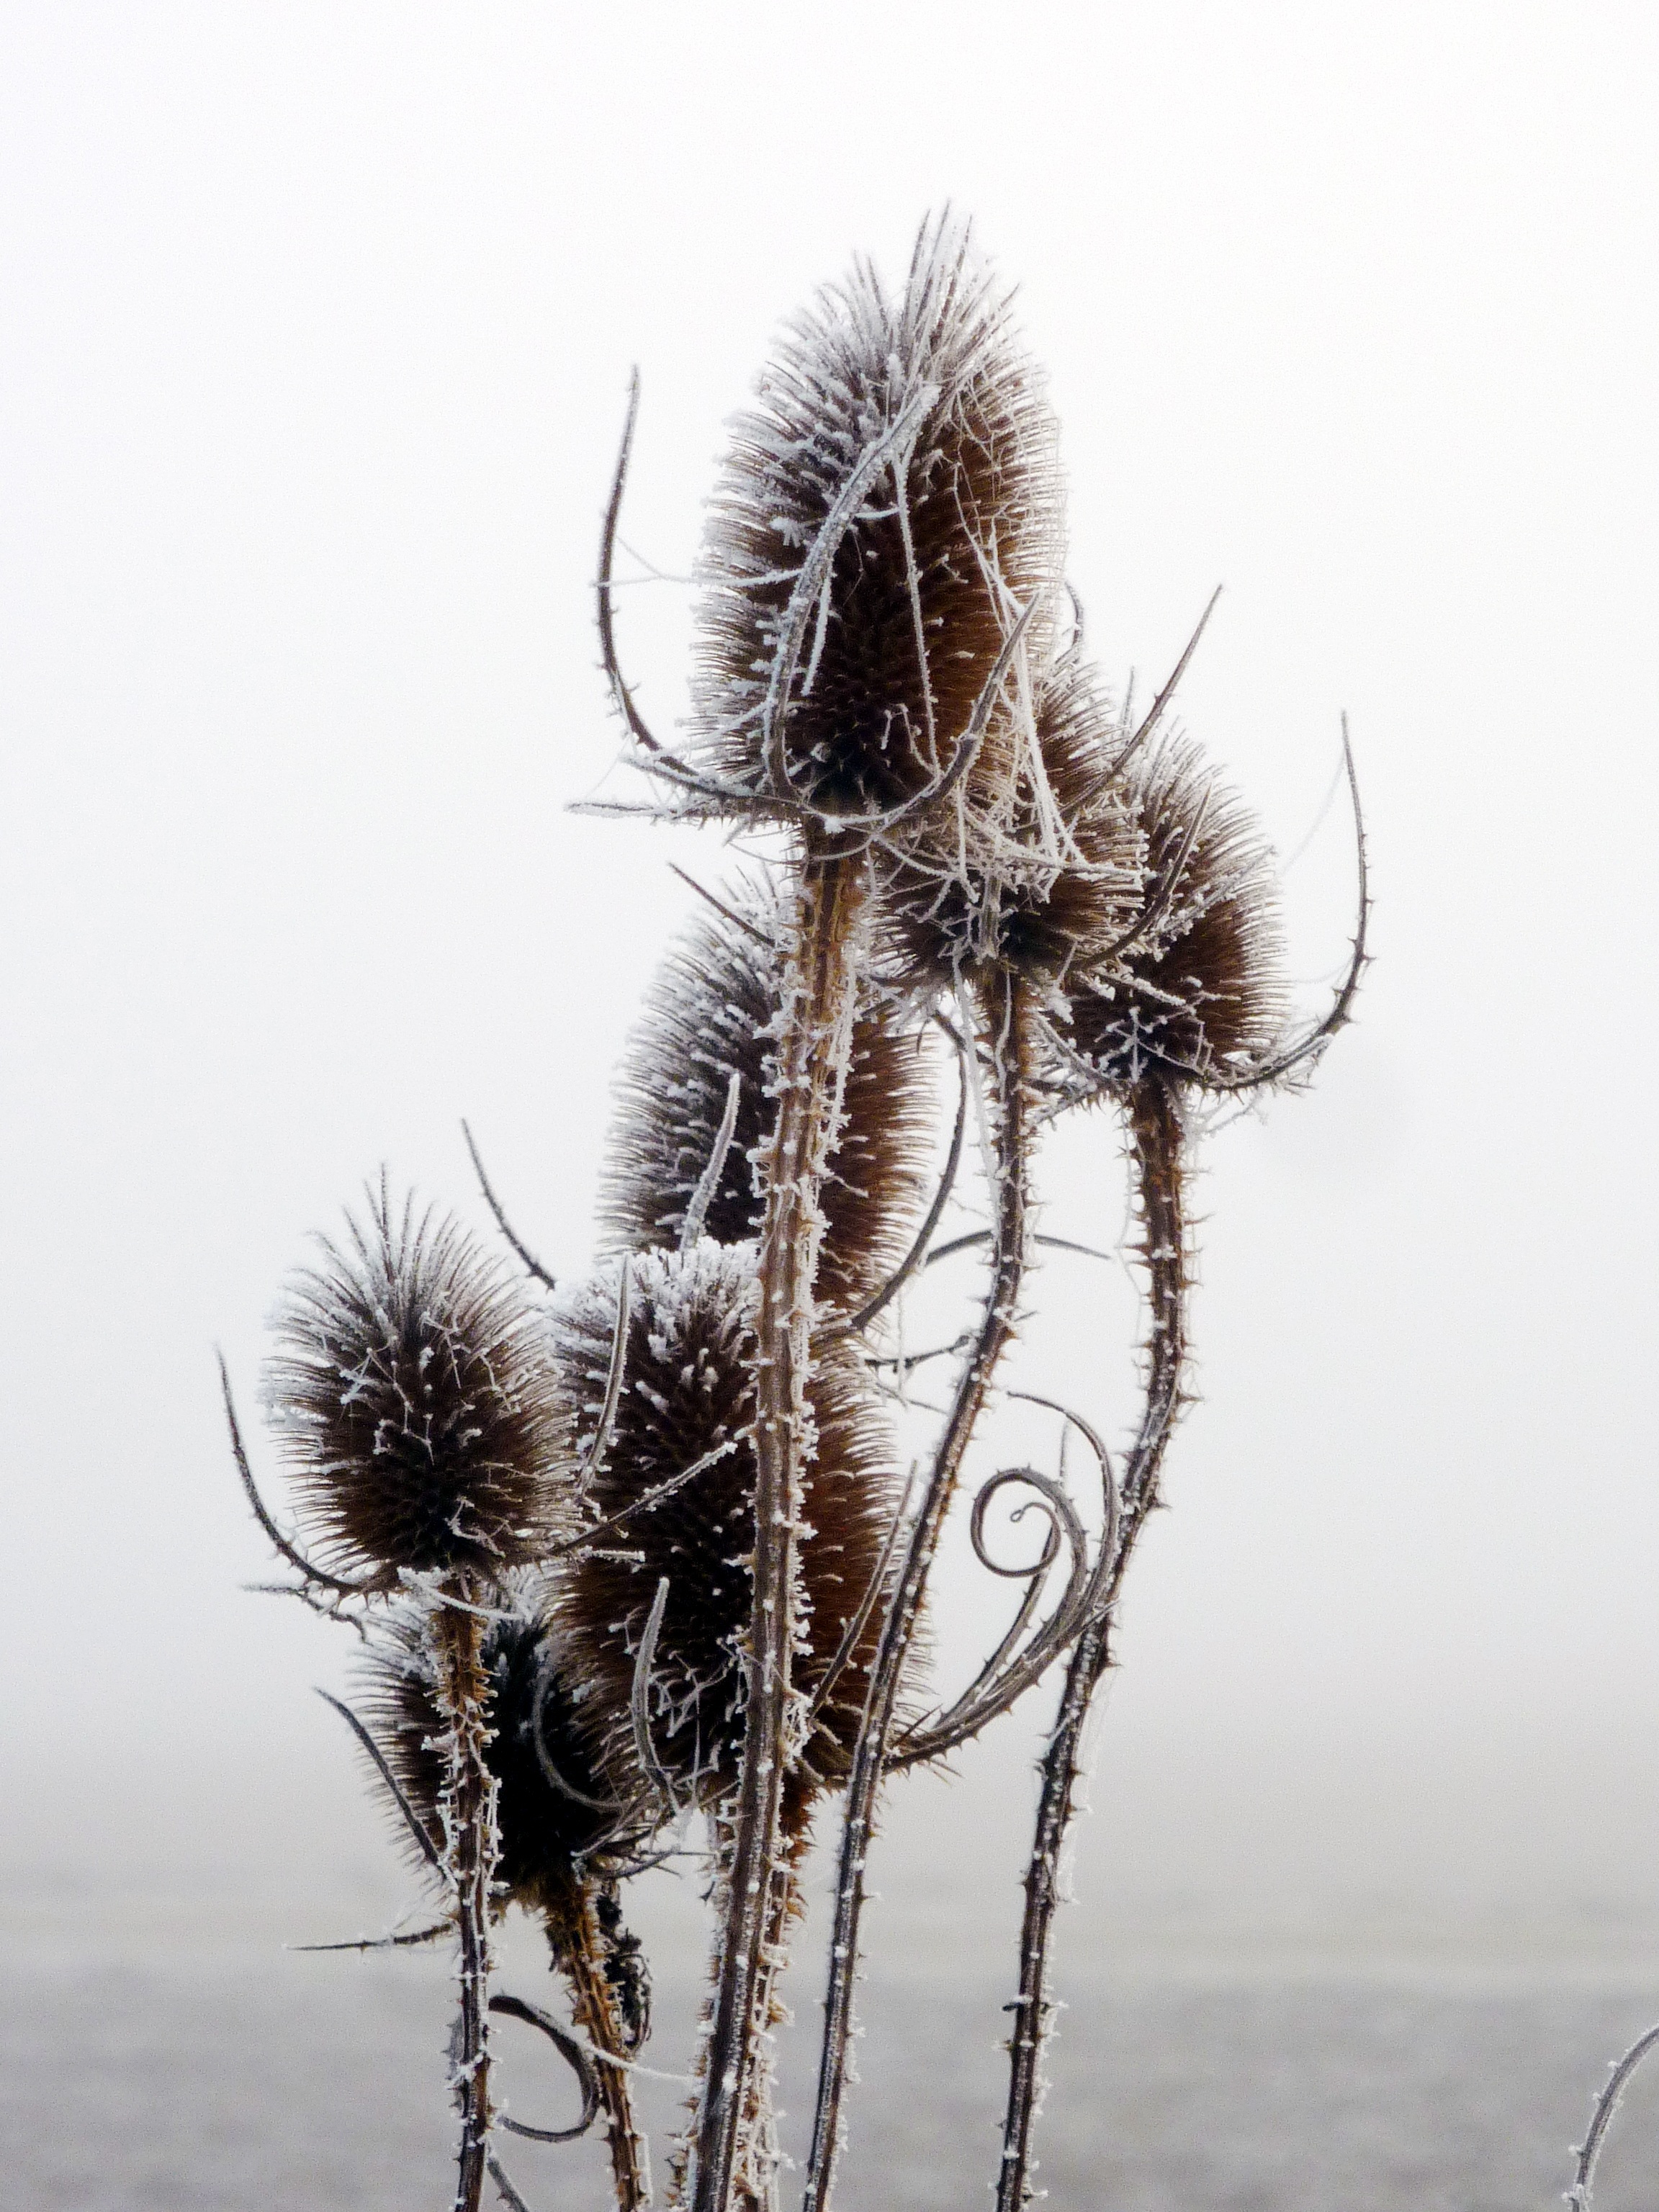
landscape, nature, branch, snow, cold, winter, plant, sky, flower, frost, season, twig, close up, thistles, gel, grass family